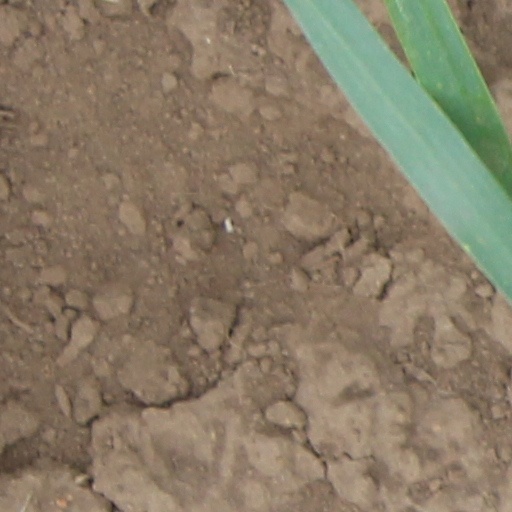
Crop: wheat